Human evolution

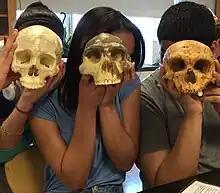
The size and shape of the skull changed over time. The leftmost, and largest, is a replica of a modern human skull.

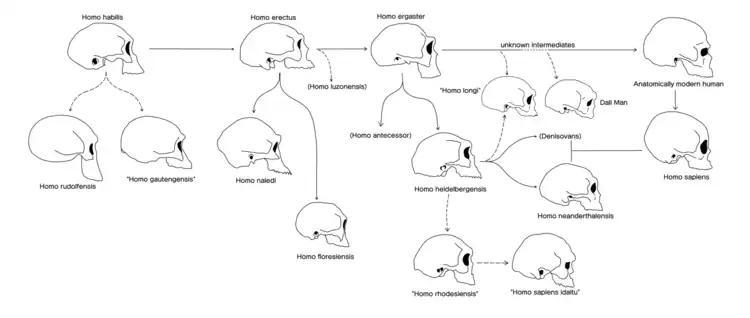
Evolution of the shape, size, and contours of the human ("Homo") skull

The human species eventually developed a much larger brain than that of other primates—typically in modern humans, nearly three times the size of a chimpanzee or gorilla brain. After a period of stasis with "Australopithecus anamensis" and "Ardipithecus", species which had smaller brains as a result of their bipedal locomotion, the pattern of encephalization started with "Homo habilis", whose brain was slightly larger than that of chimpanzees. This evolution continued in "Homo erectus" with , and reached a maximum in Neanderthals with , larger even than modern "Homo sapiens". This brain increase manifested during postnatal brain growth, far exceeding that of other apes (heterochrony). It also allowed for extended periods of social learning and language acquisition in juvenile humans, beginning as much as 2 million years ago. Encephalization may be due to a dependency on calorie-dense, difficult-to-acquire food.